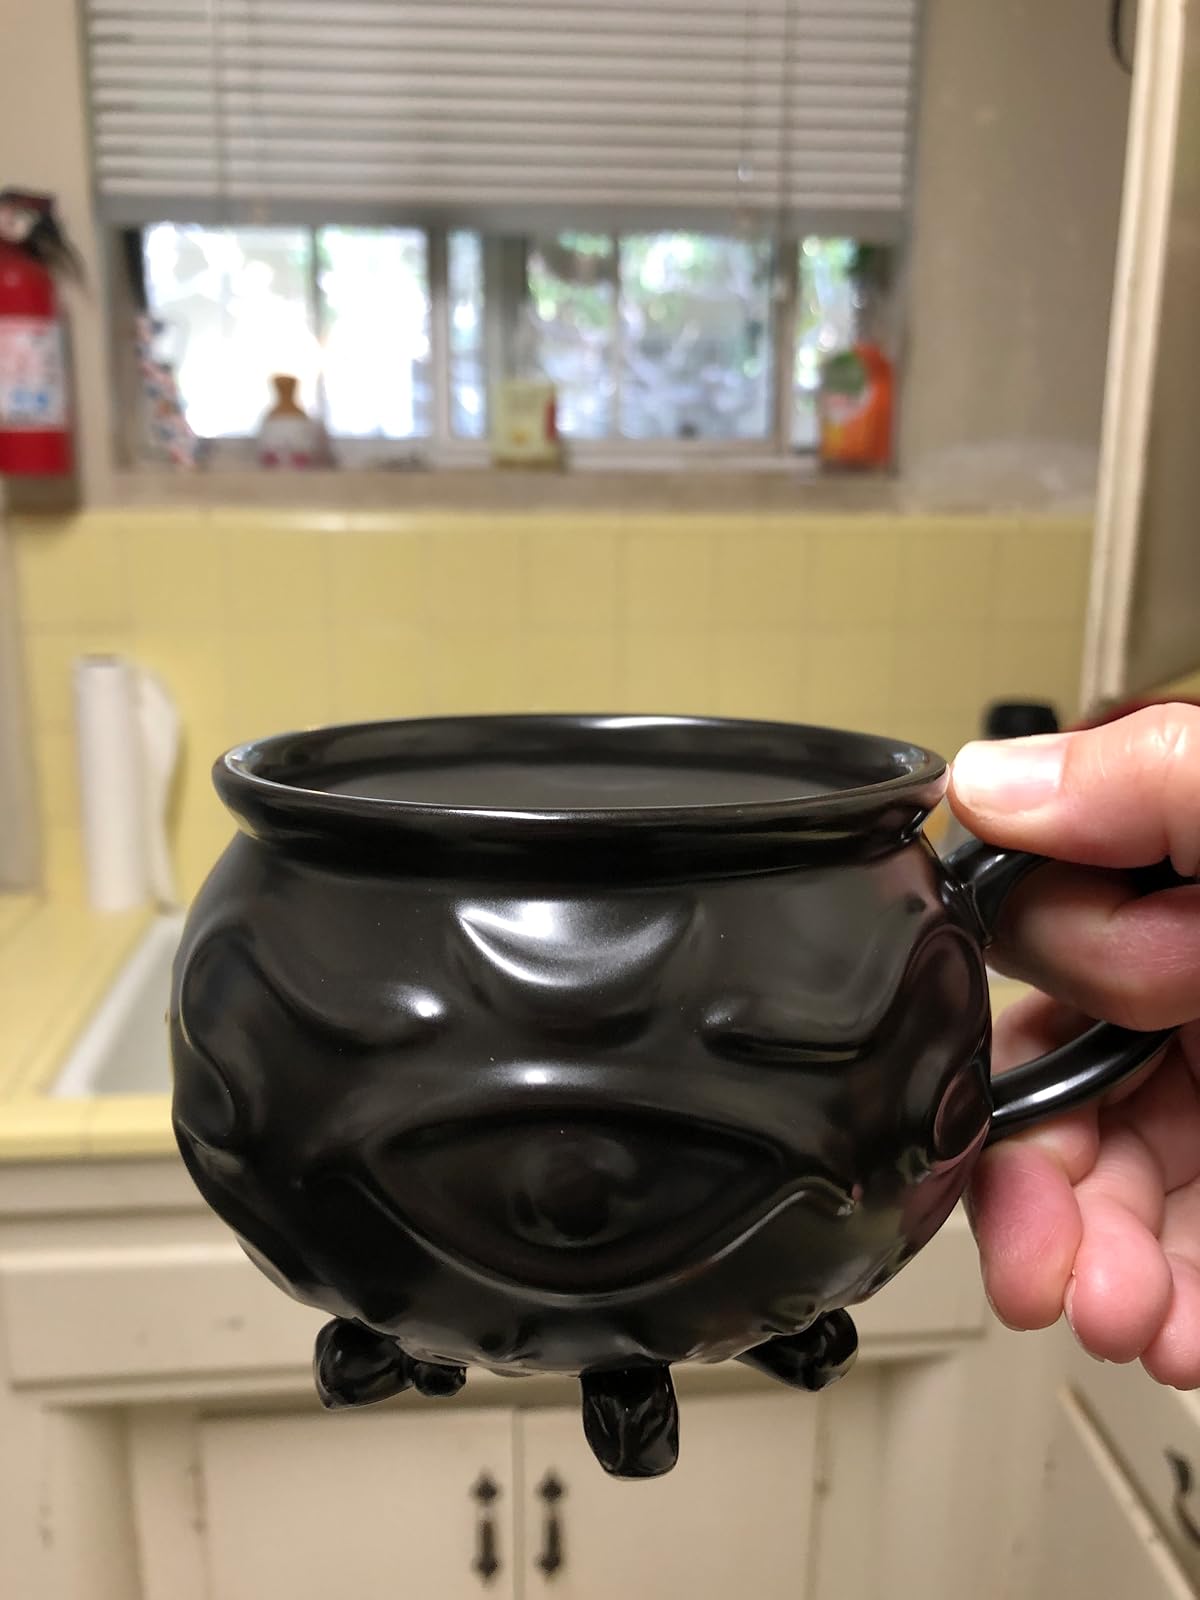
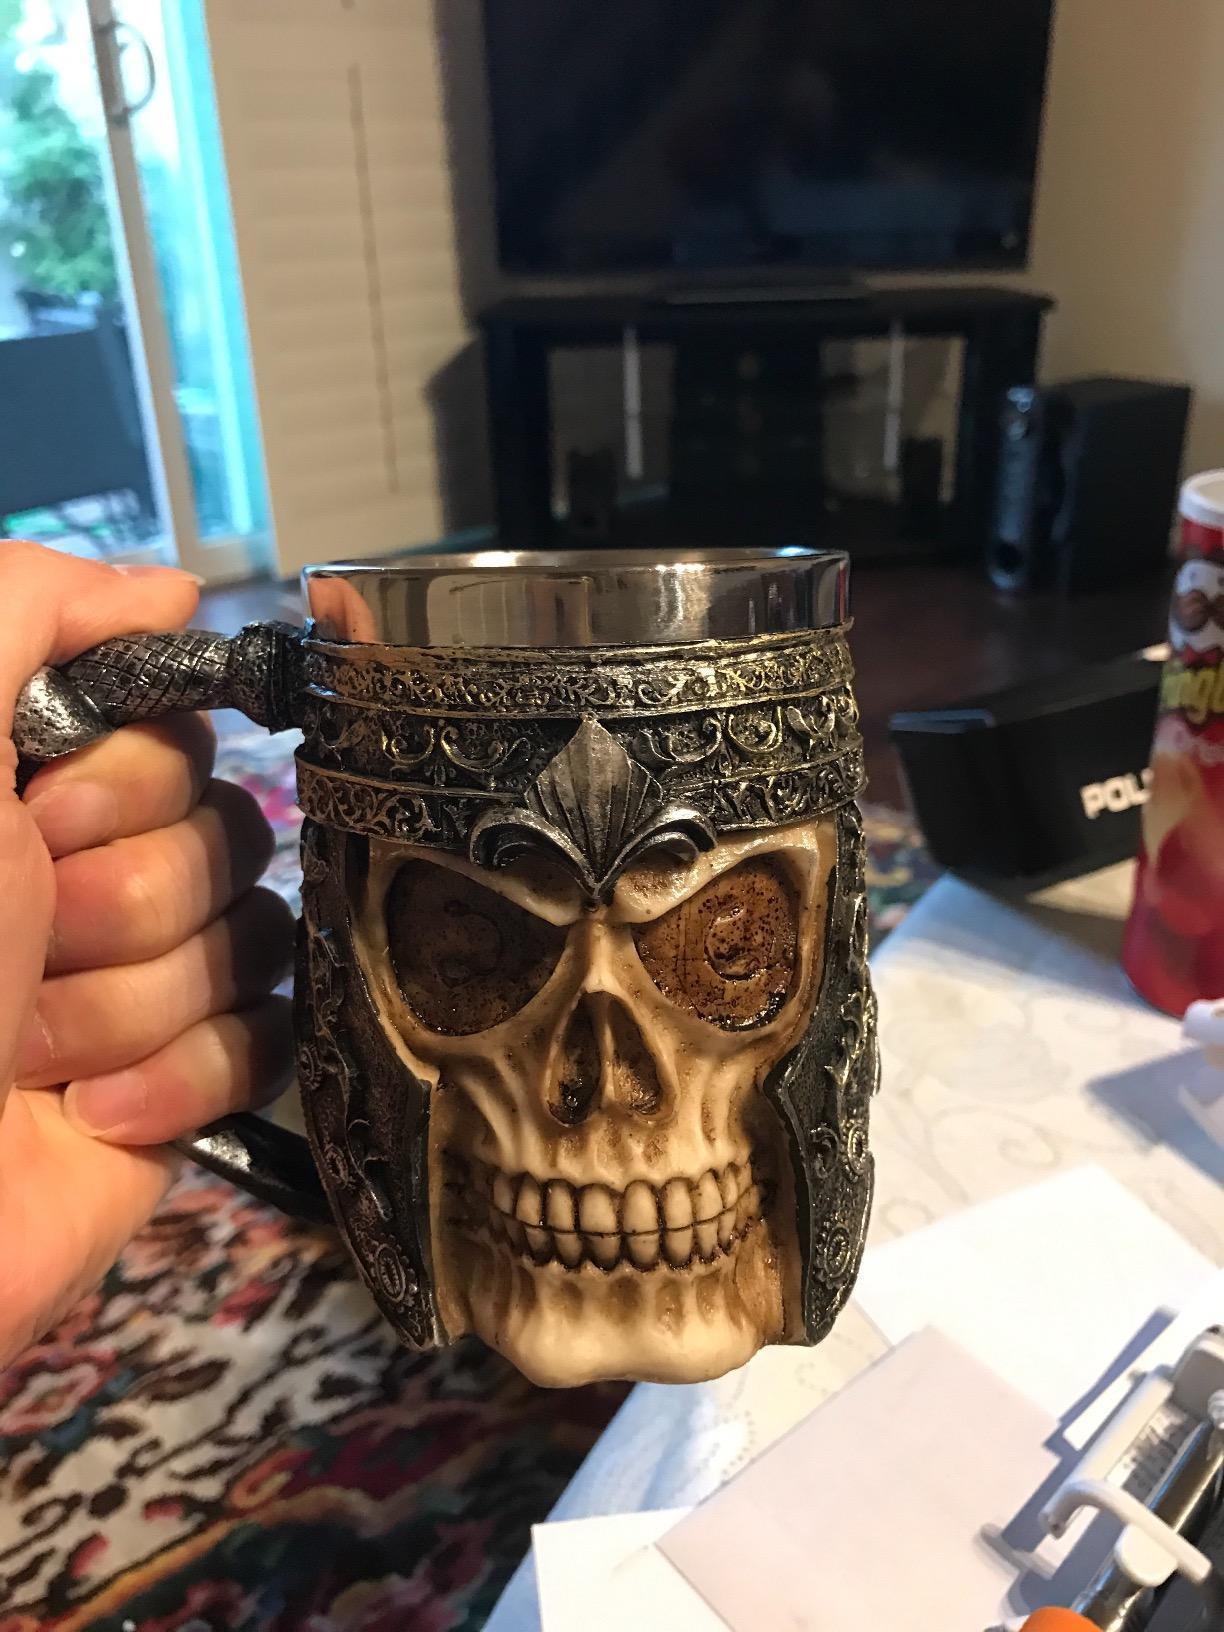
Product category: items_mug
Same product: no